Józef Boguski

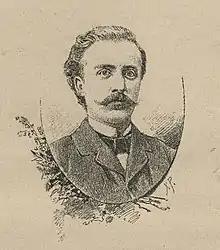

Józef Jerzy Boguski (1853–1933) was a Polish chemist and a professor at the Warsaw Polytechnic.